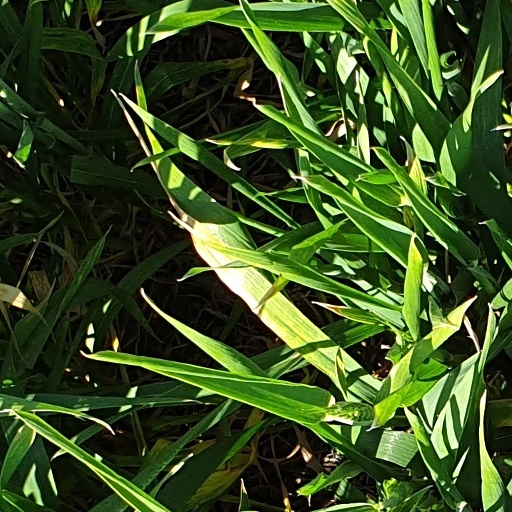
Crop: wheat